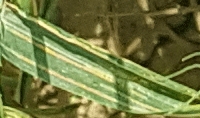
Label: Wheat___Yellow_Rust